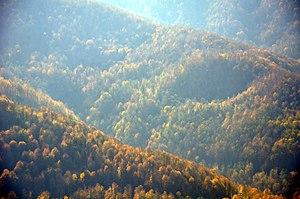
Siahkal est une ville de la province de Gilan en Iran, devenu en 2006 le centre d'une sous-province qui comprend deux districts, Markazi et Deylaman.